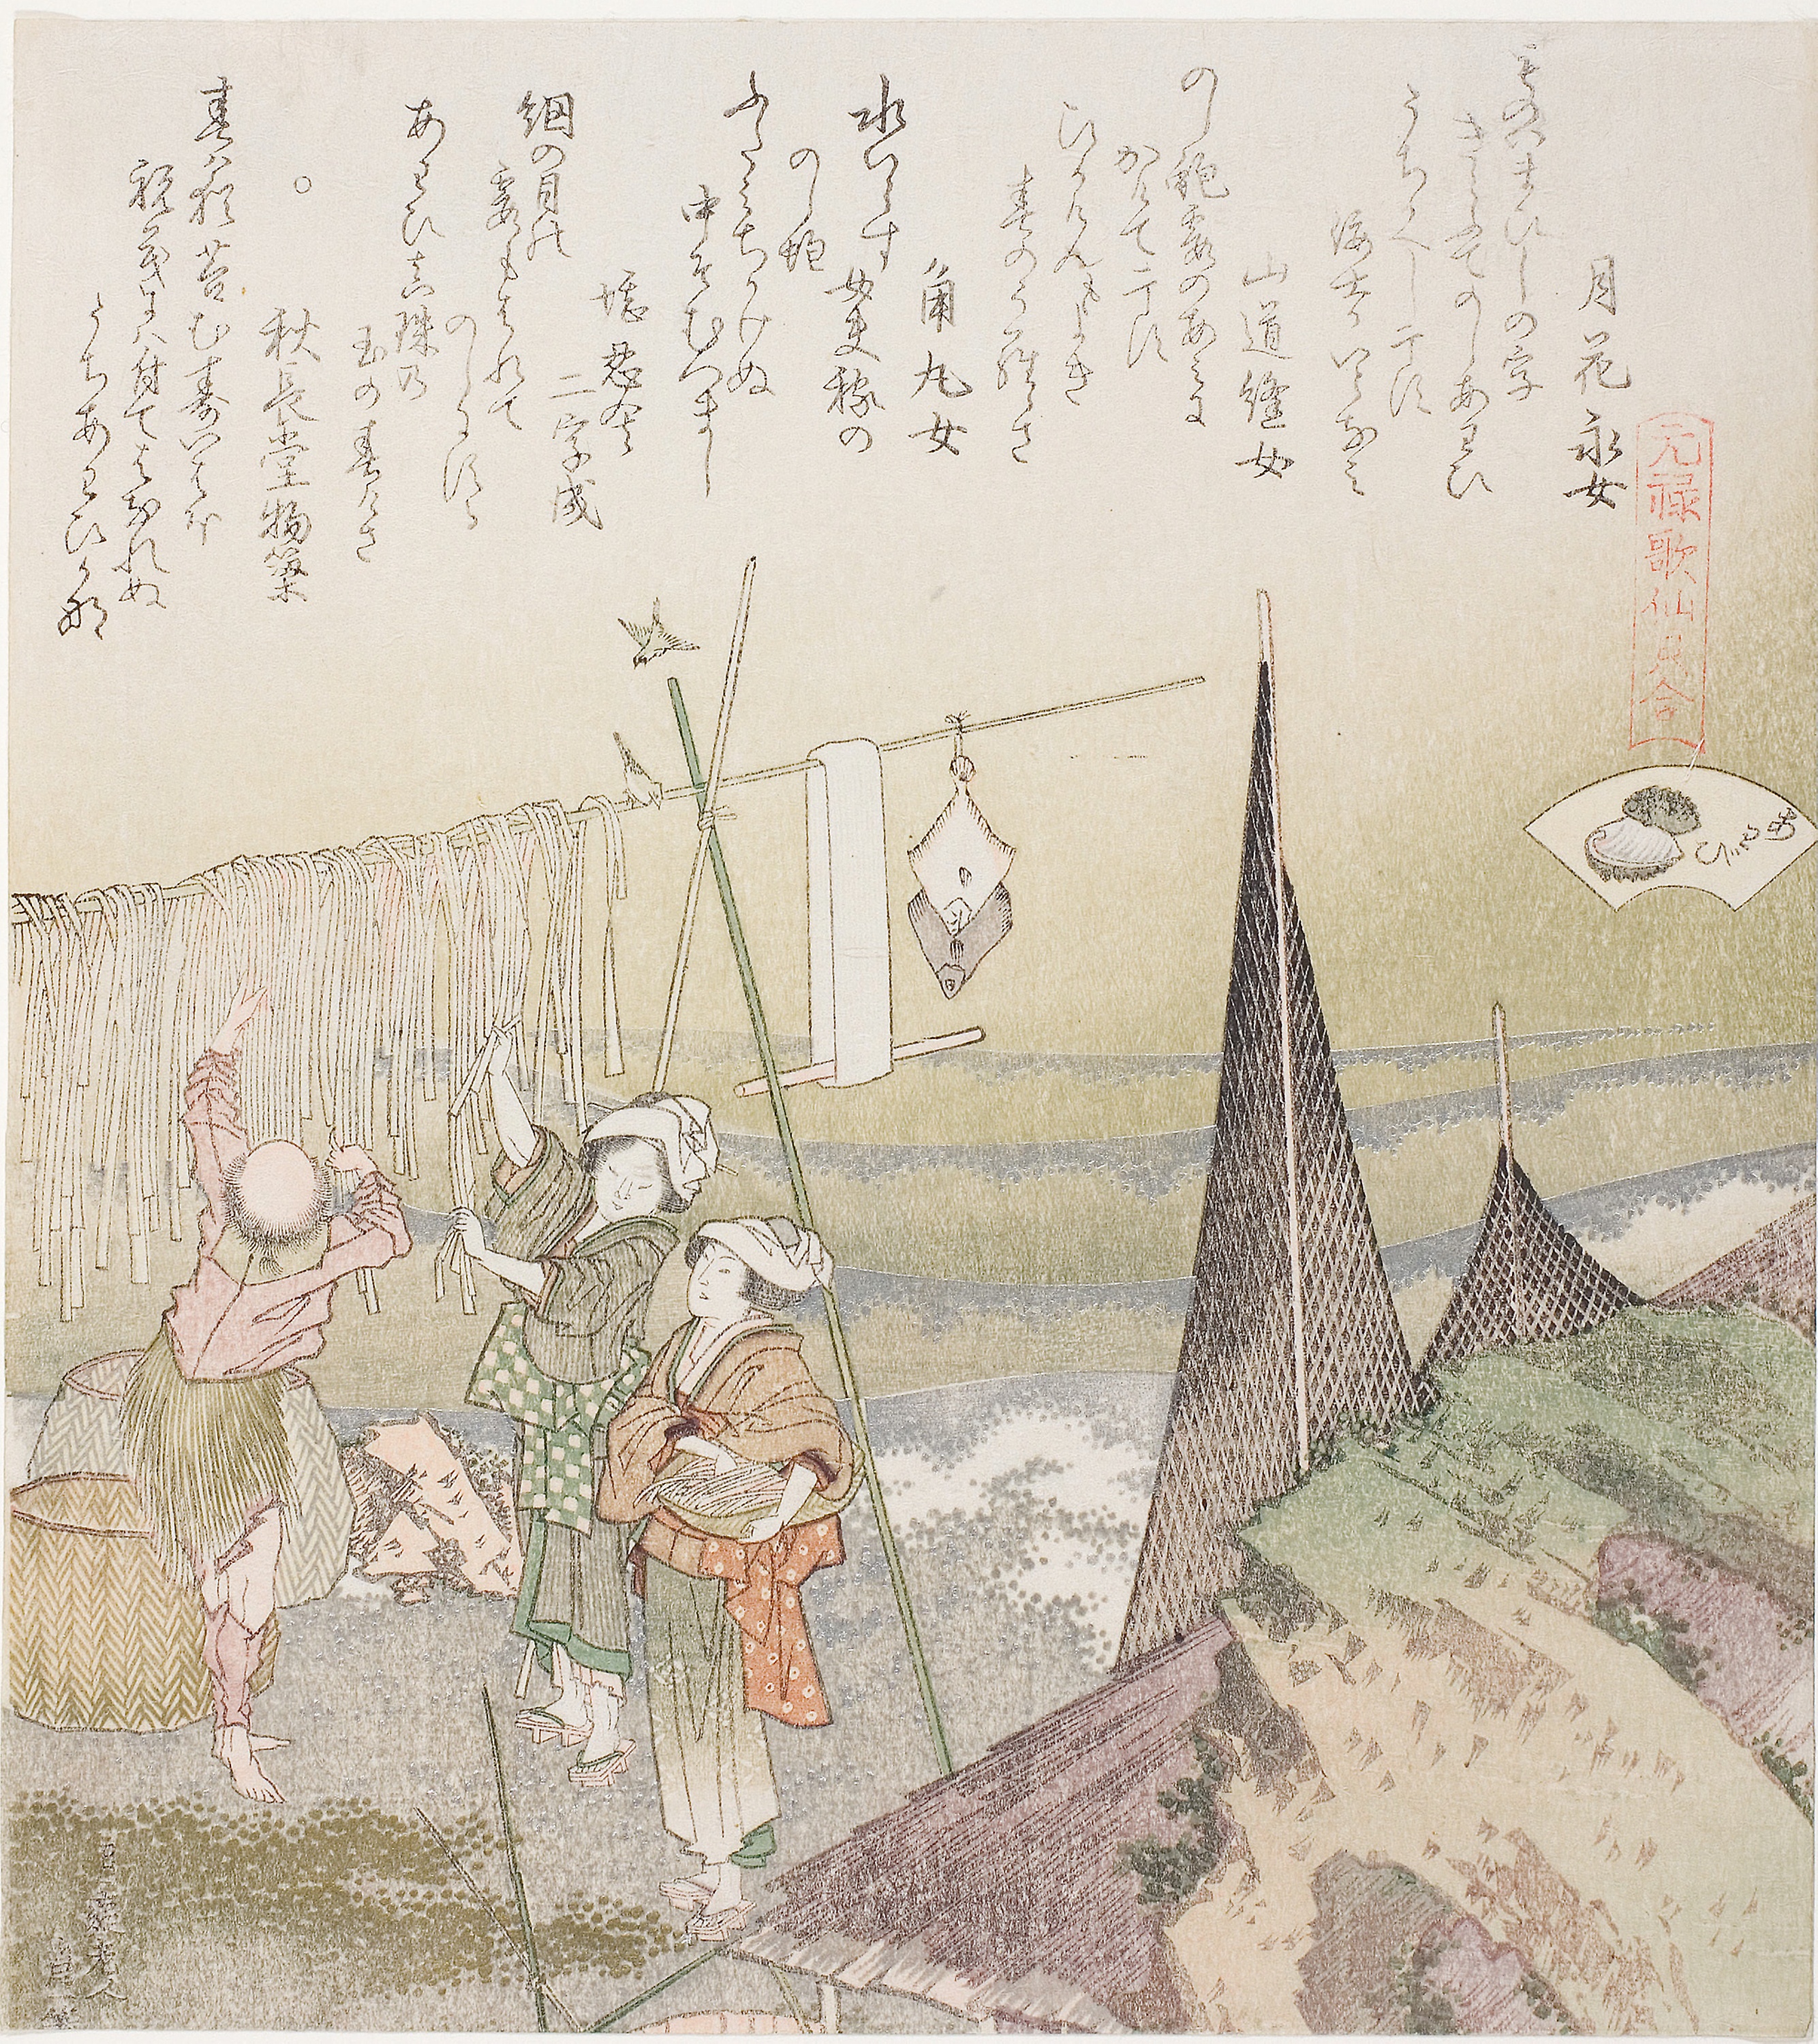
text, art, illustration, paper, pattern